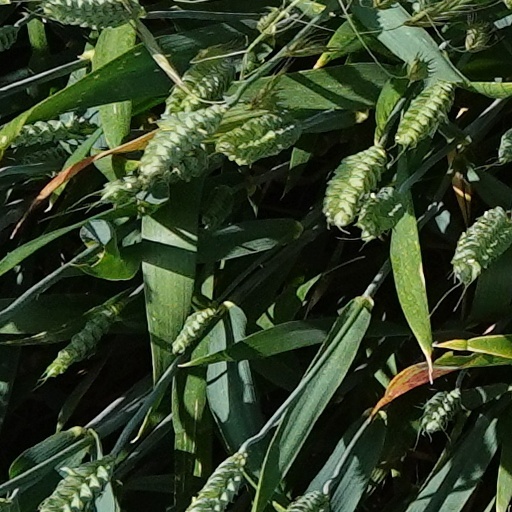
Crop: wheat